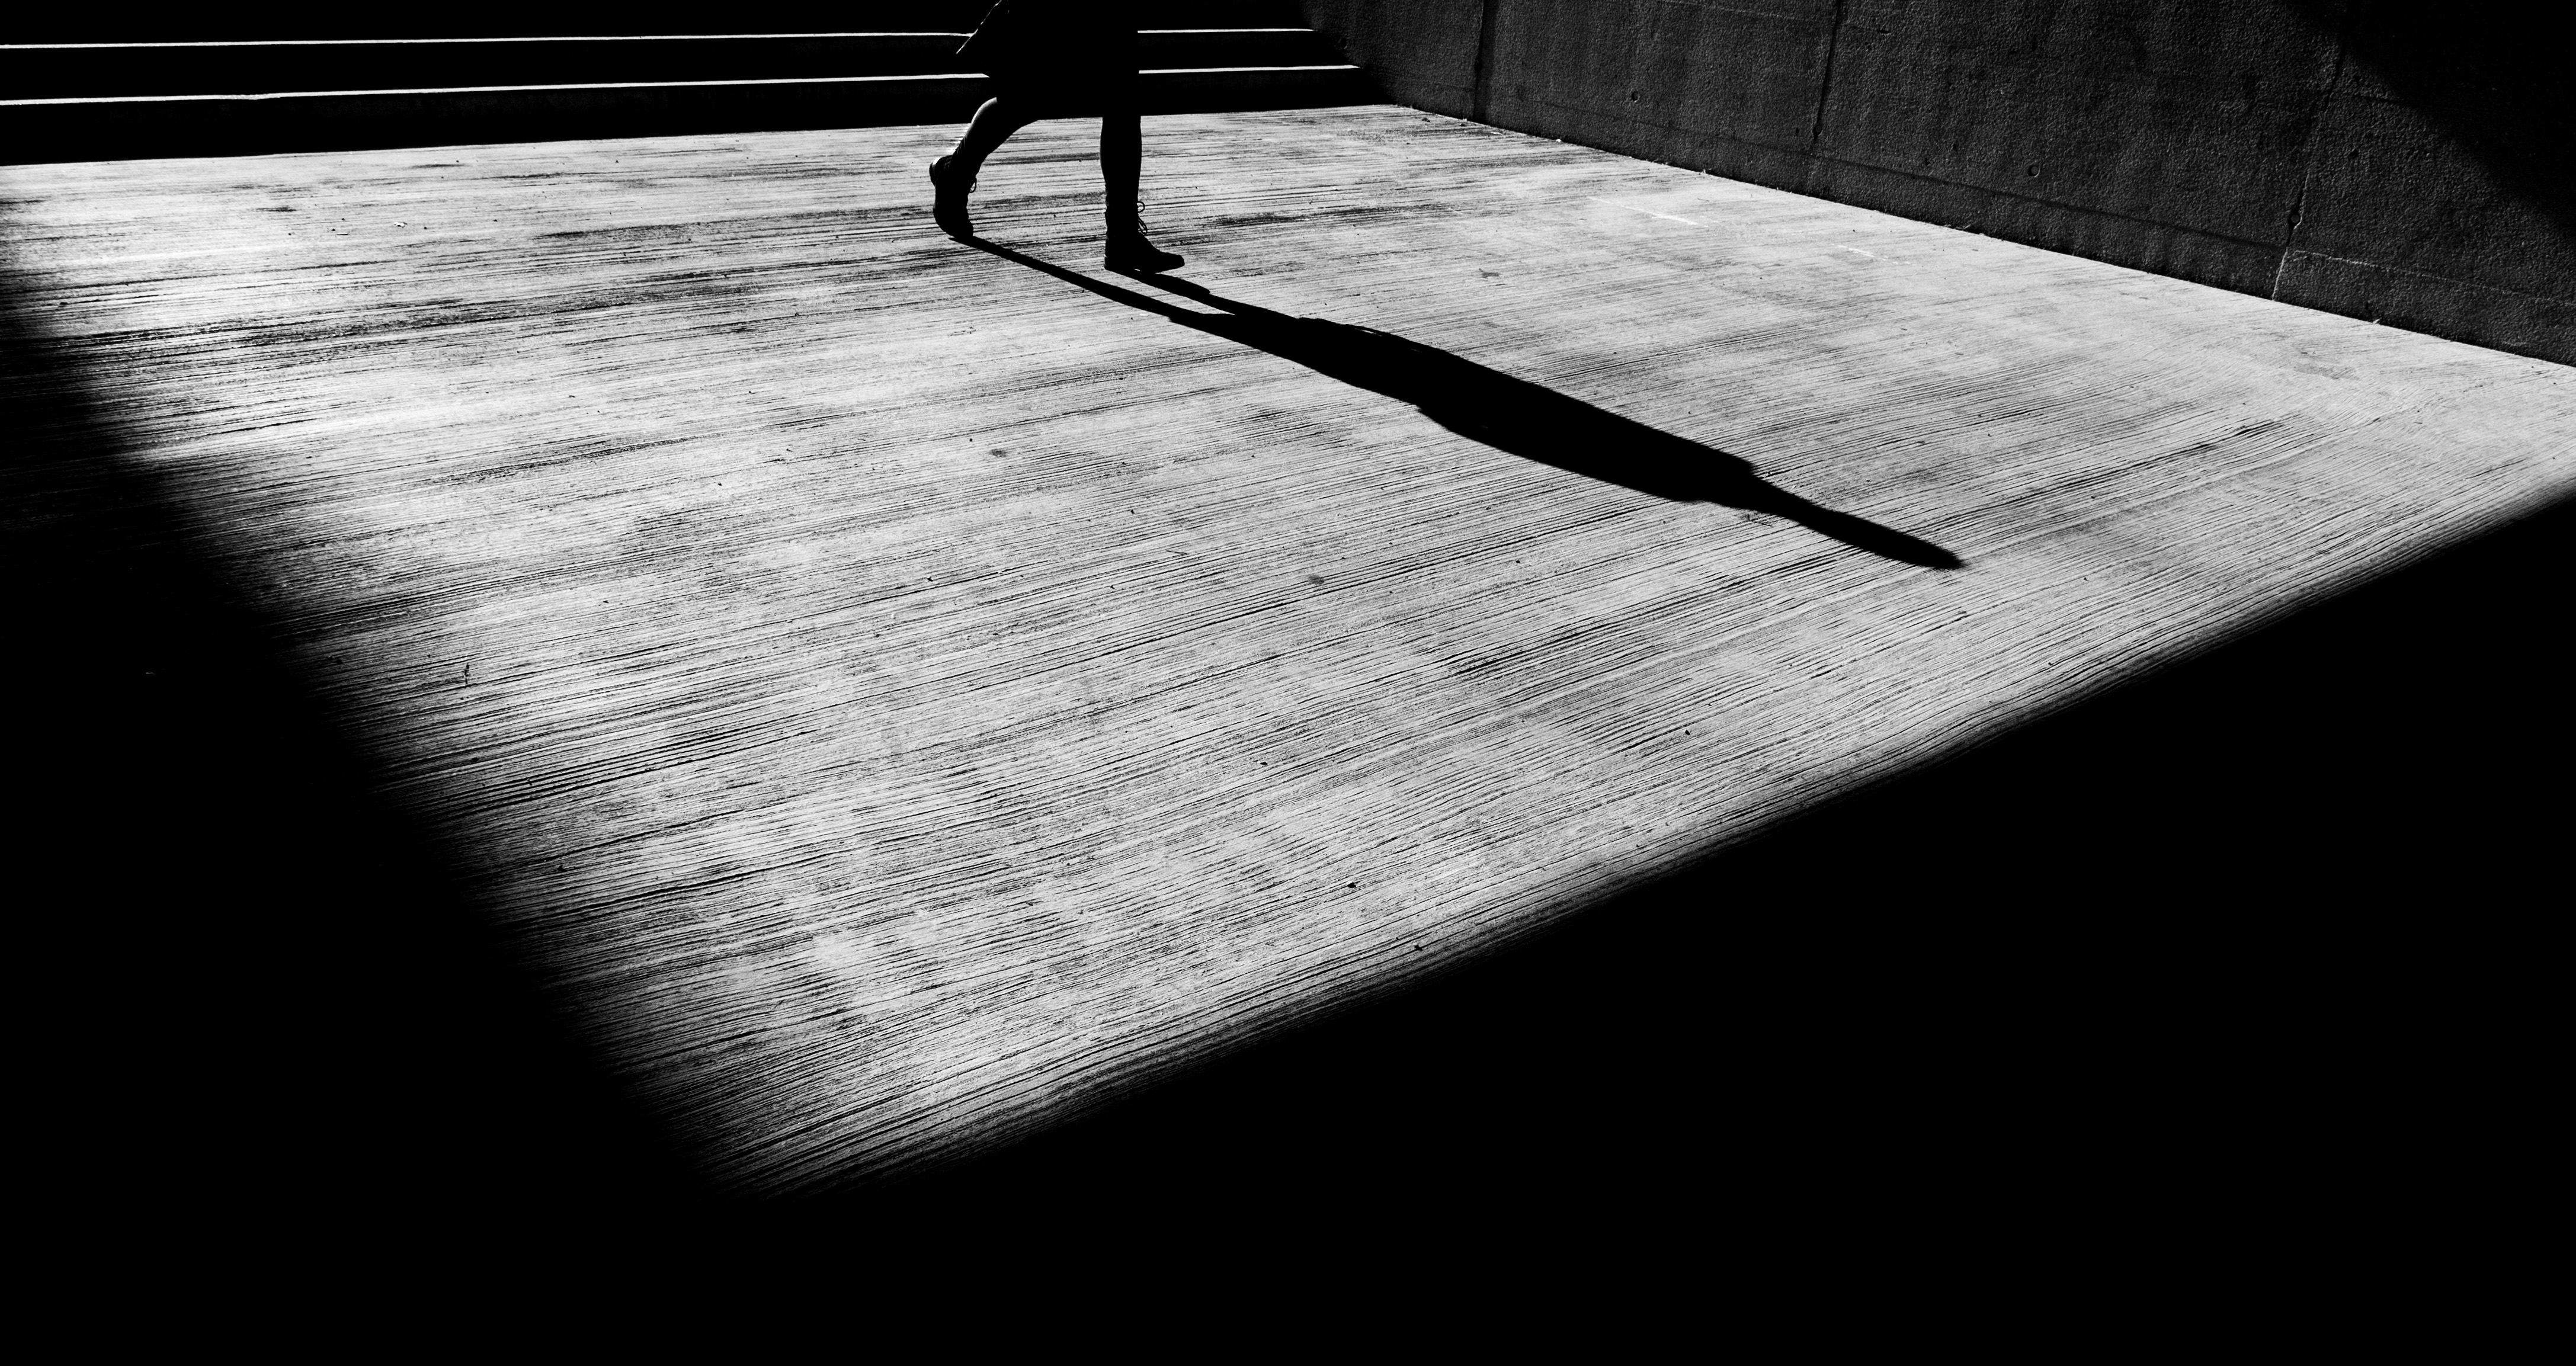
table, light, black and white, wood, white, street, photography, floor, line, shadow, darkness, black, monochrome, bw, design, olympus, image, shape, flooring, monochrome photography